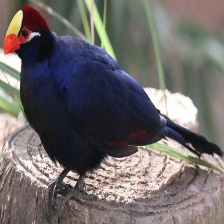
Species: VIOLET TURACO
Scientific name: MUSOPHAGA VIOLACEA